Éire

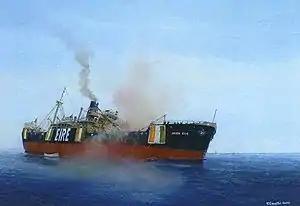
"Irish Oak" torpedoed mid-Atlantic, oil by Kenneth King, showing "EIRE" prominently. (National Maritime Museum of Ireland)

In 1922–1938 the international plate on Irish cars was "SE". From 1938 to 1962 it was marked "EIR", short for Éire. Bernard Commons, a Clann na Talmhan TD, suggested to the Dáil in 1950 that the Government examine "the tourist identification plate bearing the letters EIR ... with a view to the adoption of identification letters more readily associated with this country by foreigners". "EIR" was indicated in the Road Traffic (Third Party Risks) (Visiting Motorists) Regulations 1952 and 1958. The Mechanically Propelled Vehicles (International Circulation) Order 1961 specified EIR but also permitted IRL. and by 1962 "IRL" had been adopted.